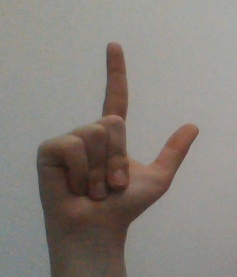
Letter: laam